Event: Nepal Earthquake
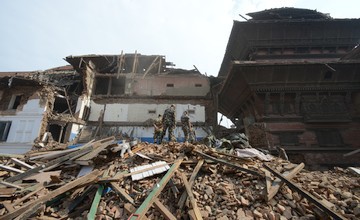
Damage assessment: damage